Stephen Kurkjian

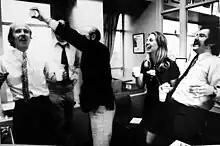
Kurkjian (right) and other members of the Spotlight team with "Boston Globe" editor Thomas Winship, celebrating their 1972 Pulitzer Prize in Local Investigative Specialized Reporting

Stephen Kurkjian is of Armenian descent. A lifelong Bostonian, he is a graduate of the Boston Latin School, Boston University (1966) and the Suffolk University School of Law (1970). Kurkjian attended the latter institution as a part-time student while working as a general assignment reporter for the State House News Service and the "Globe" and remains a member of the Massachusetts Bar. Along with former wife Ann Kurkjian Crane, he became a founding member of the Spotlight Team (now the oldest investigative journalism unit in the United States) in 1970; from 1979 to 1986, he served as the unit's editor. He also served as the newspaper's Washington bureau chief and senior assistant metropolitan editor for projects before retiring in 2007.